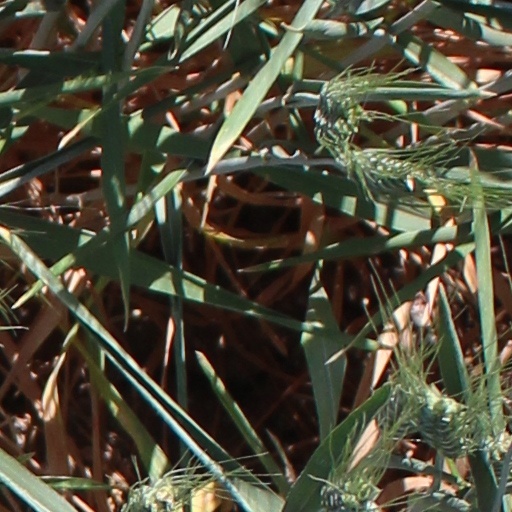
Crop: wheat